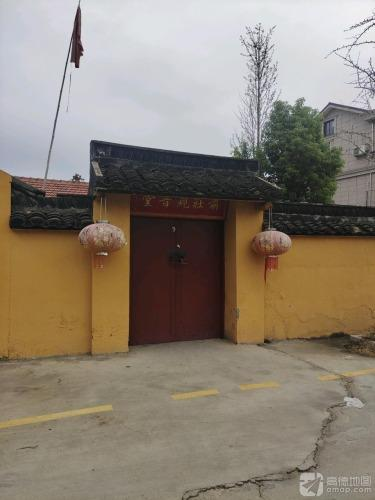
地标名称：前庄观音堂
所在城市：苏州市·常熟市